Forced assimilation in Azerbaijan

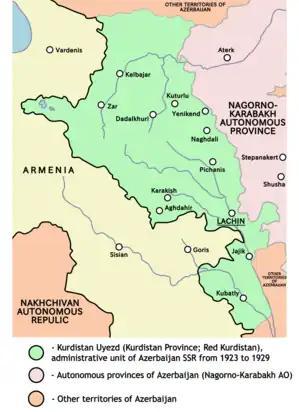
Kurdistan Uezd within Azerbaijan SSR in 1920s.

At the beginning of the USSR, Kurds in Azerbaijan constituted a majority in its western regions neighboring Armenia. Most of them were farmers and urban traders, and unlike the Shia Azerbaijanis, they were Sunni. Unlike the city of Ganja (later Kirovabad), where the Kurds were almost fully assimilated, the area that would later be formed in the Kurdistan Uezd (known to the Kurds as Red Kurdistan) was almost entirely Kurdish. On July 4, 1923, Moscow decreed the Kurdish region with the main city of Lachin to become part of the Azerbaijan SSR. Nagorno-Karabakh and the Nakhichevan enclave, both with noticeable Kurdish minorities, were also made parts of the Azerbaijan SSR.